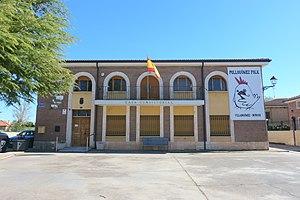
Villangómez est une commune de la province de Burgos dans la communauté autonome de Castille-et-León en Espagne. Elle s'étend sur 38,35 km² et comptait environ 249 habitants en 2011.